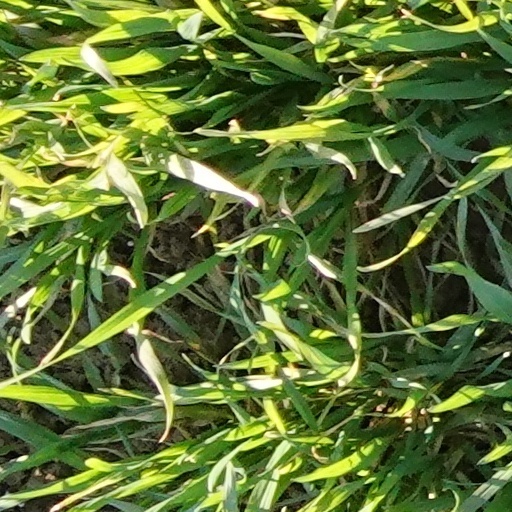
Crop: wheat